LaOtra

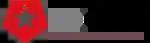
The Third logo of LaOtra used from 2014 to 2017

LaOtra ("TheOther") is the second television channel of the Radio Televisión Madrid public broadcasting network in the Community of Madrid, Spain. Launched in 2001, the channel broadcast a range of cultural programming including music and art. After a restructuring in 2006, it now also broadcasts children's programming, news and information from Madrid, history documentaries, sport, film and entertainment programming. It airs 24 hours a day in the Spanish language through DTT and other services, aired through analogue on UHF channel 40 until 30 June 2009.